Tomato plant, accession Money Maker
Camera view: vertical (180 deg); turntable rotation: 330 degrees
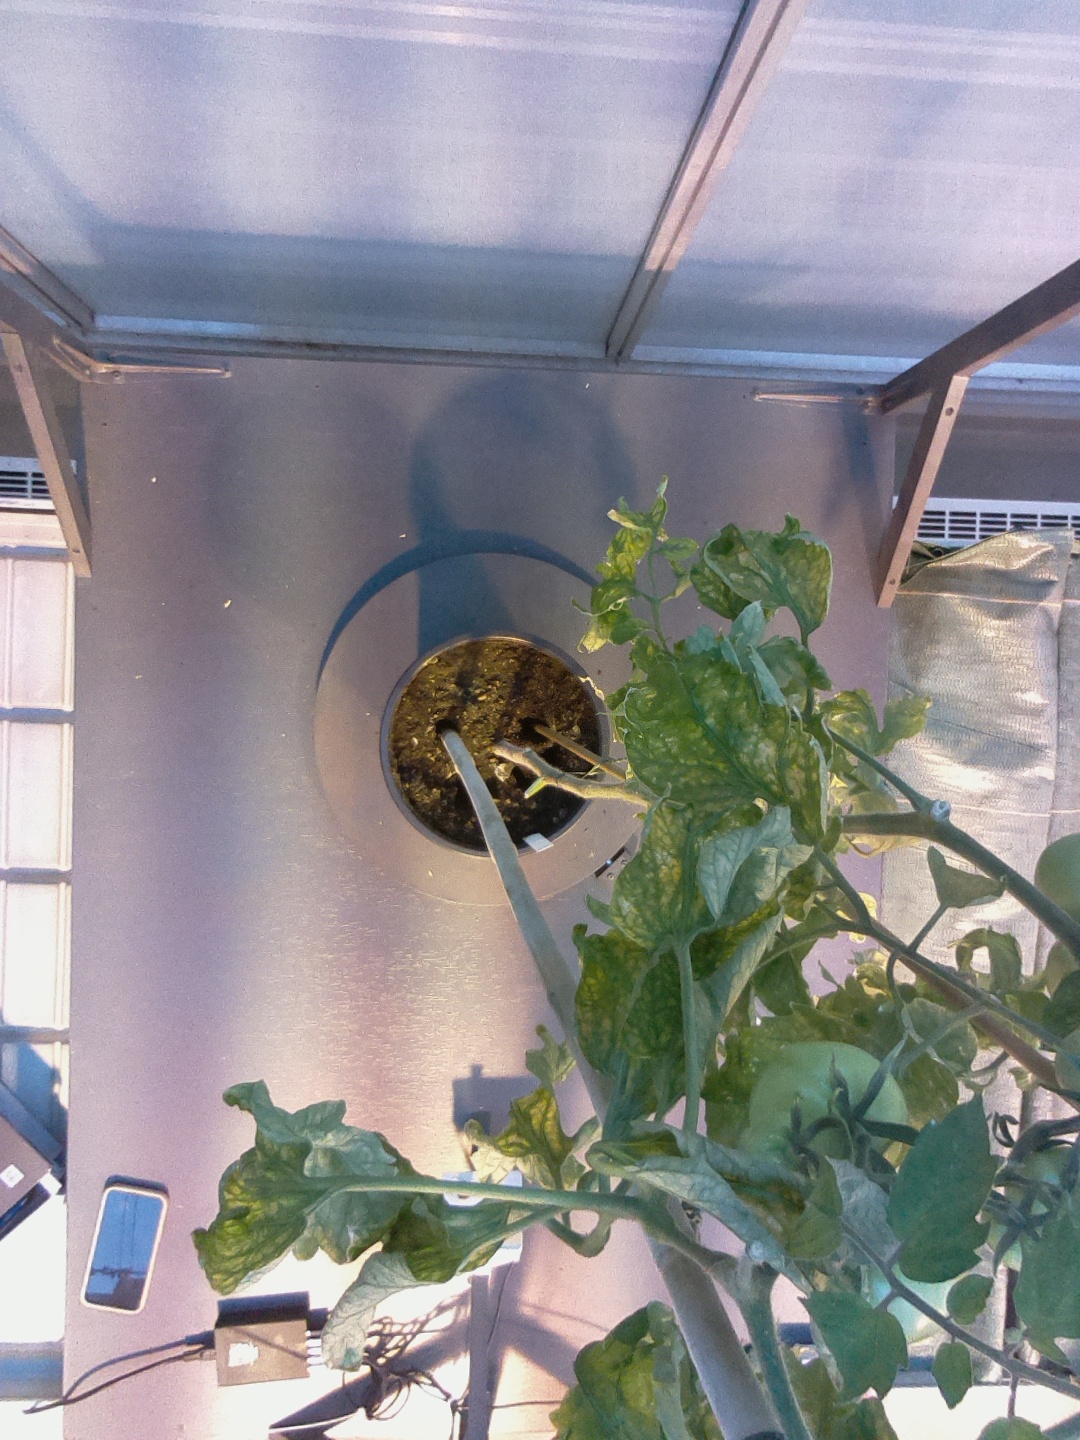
BBCH growth stage 79: 90% -100% of final fruit size